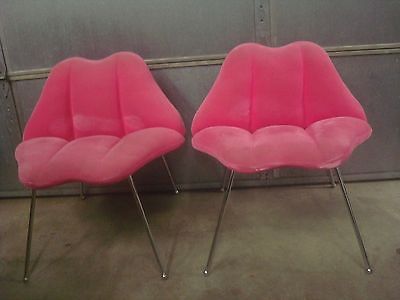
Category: chair